1st Louisiana Regulars Infantry Regiment

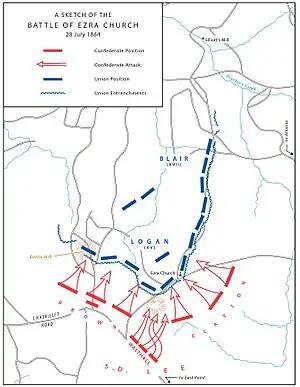
Ezra Church, 28 July 1864

After 11:45 a.m. on 20 September, Govan's and Walthall's brigades were committed again in an attempt to turn the Union left. The 5th and 13th Arkansas and the 1st Louisiana engaged Stanley's Brigade in the Kelly Field while the rest of Govan's troops to their left outflanked and routed Dick's Brigade. Barnes' Brigade counterattacked, flanking the 6th and 7th Arkansas, who quickly panicked. As the pursuing troops of Barnes' Brigade came close to cutting off Govan's retreat, the brigade shifted west into the Mullis farm fields to escape capture. For the next hour and a half Govan's Brigade moved through territory they had not previously covered until reaching Confederate lines at 2:00 p.m. Retracing their steps from the morning attack, Govan's Brigade moved west at 4:45 p.m., threatening the Union retreat route along the McFarland's Gap road. Captain James W. Stringellow of the 1st Louisiana spotted Turchin's brigade coming up against Govan's exposed left flank while on the skirmish line, but had barely time to warn Govan. Unable to prepare to face the assault, the brigade unraveled again. Walthall's Brigade disintegrated just as rapidly in the face of Turchin's advance. Subsequently, the bulk of the Union troops were able to retreat, but Bragg had his first clear victory. The gains of Chickamauga would prove illusory as the Confederates were unable to strategically exploit the battle's result. In his report, Watkins recorded casualties of 14 killed, 92 wounded and 65 missing out of an estimated 43 officers and 344 enlisted that entered battle with the combined regiments: almost half of the 8th Arkansas and 1st Louisiana had become casualties at Chickamauga.